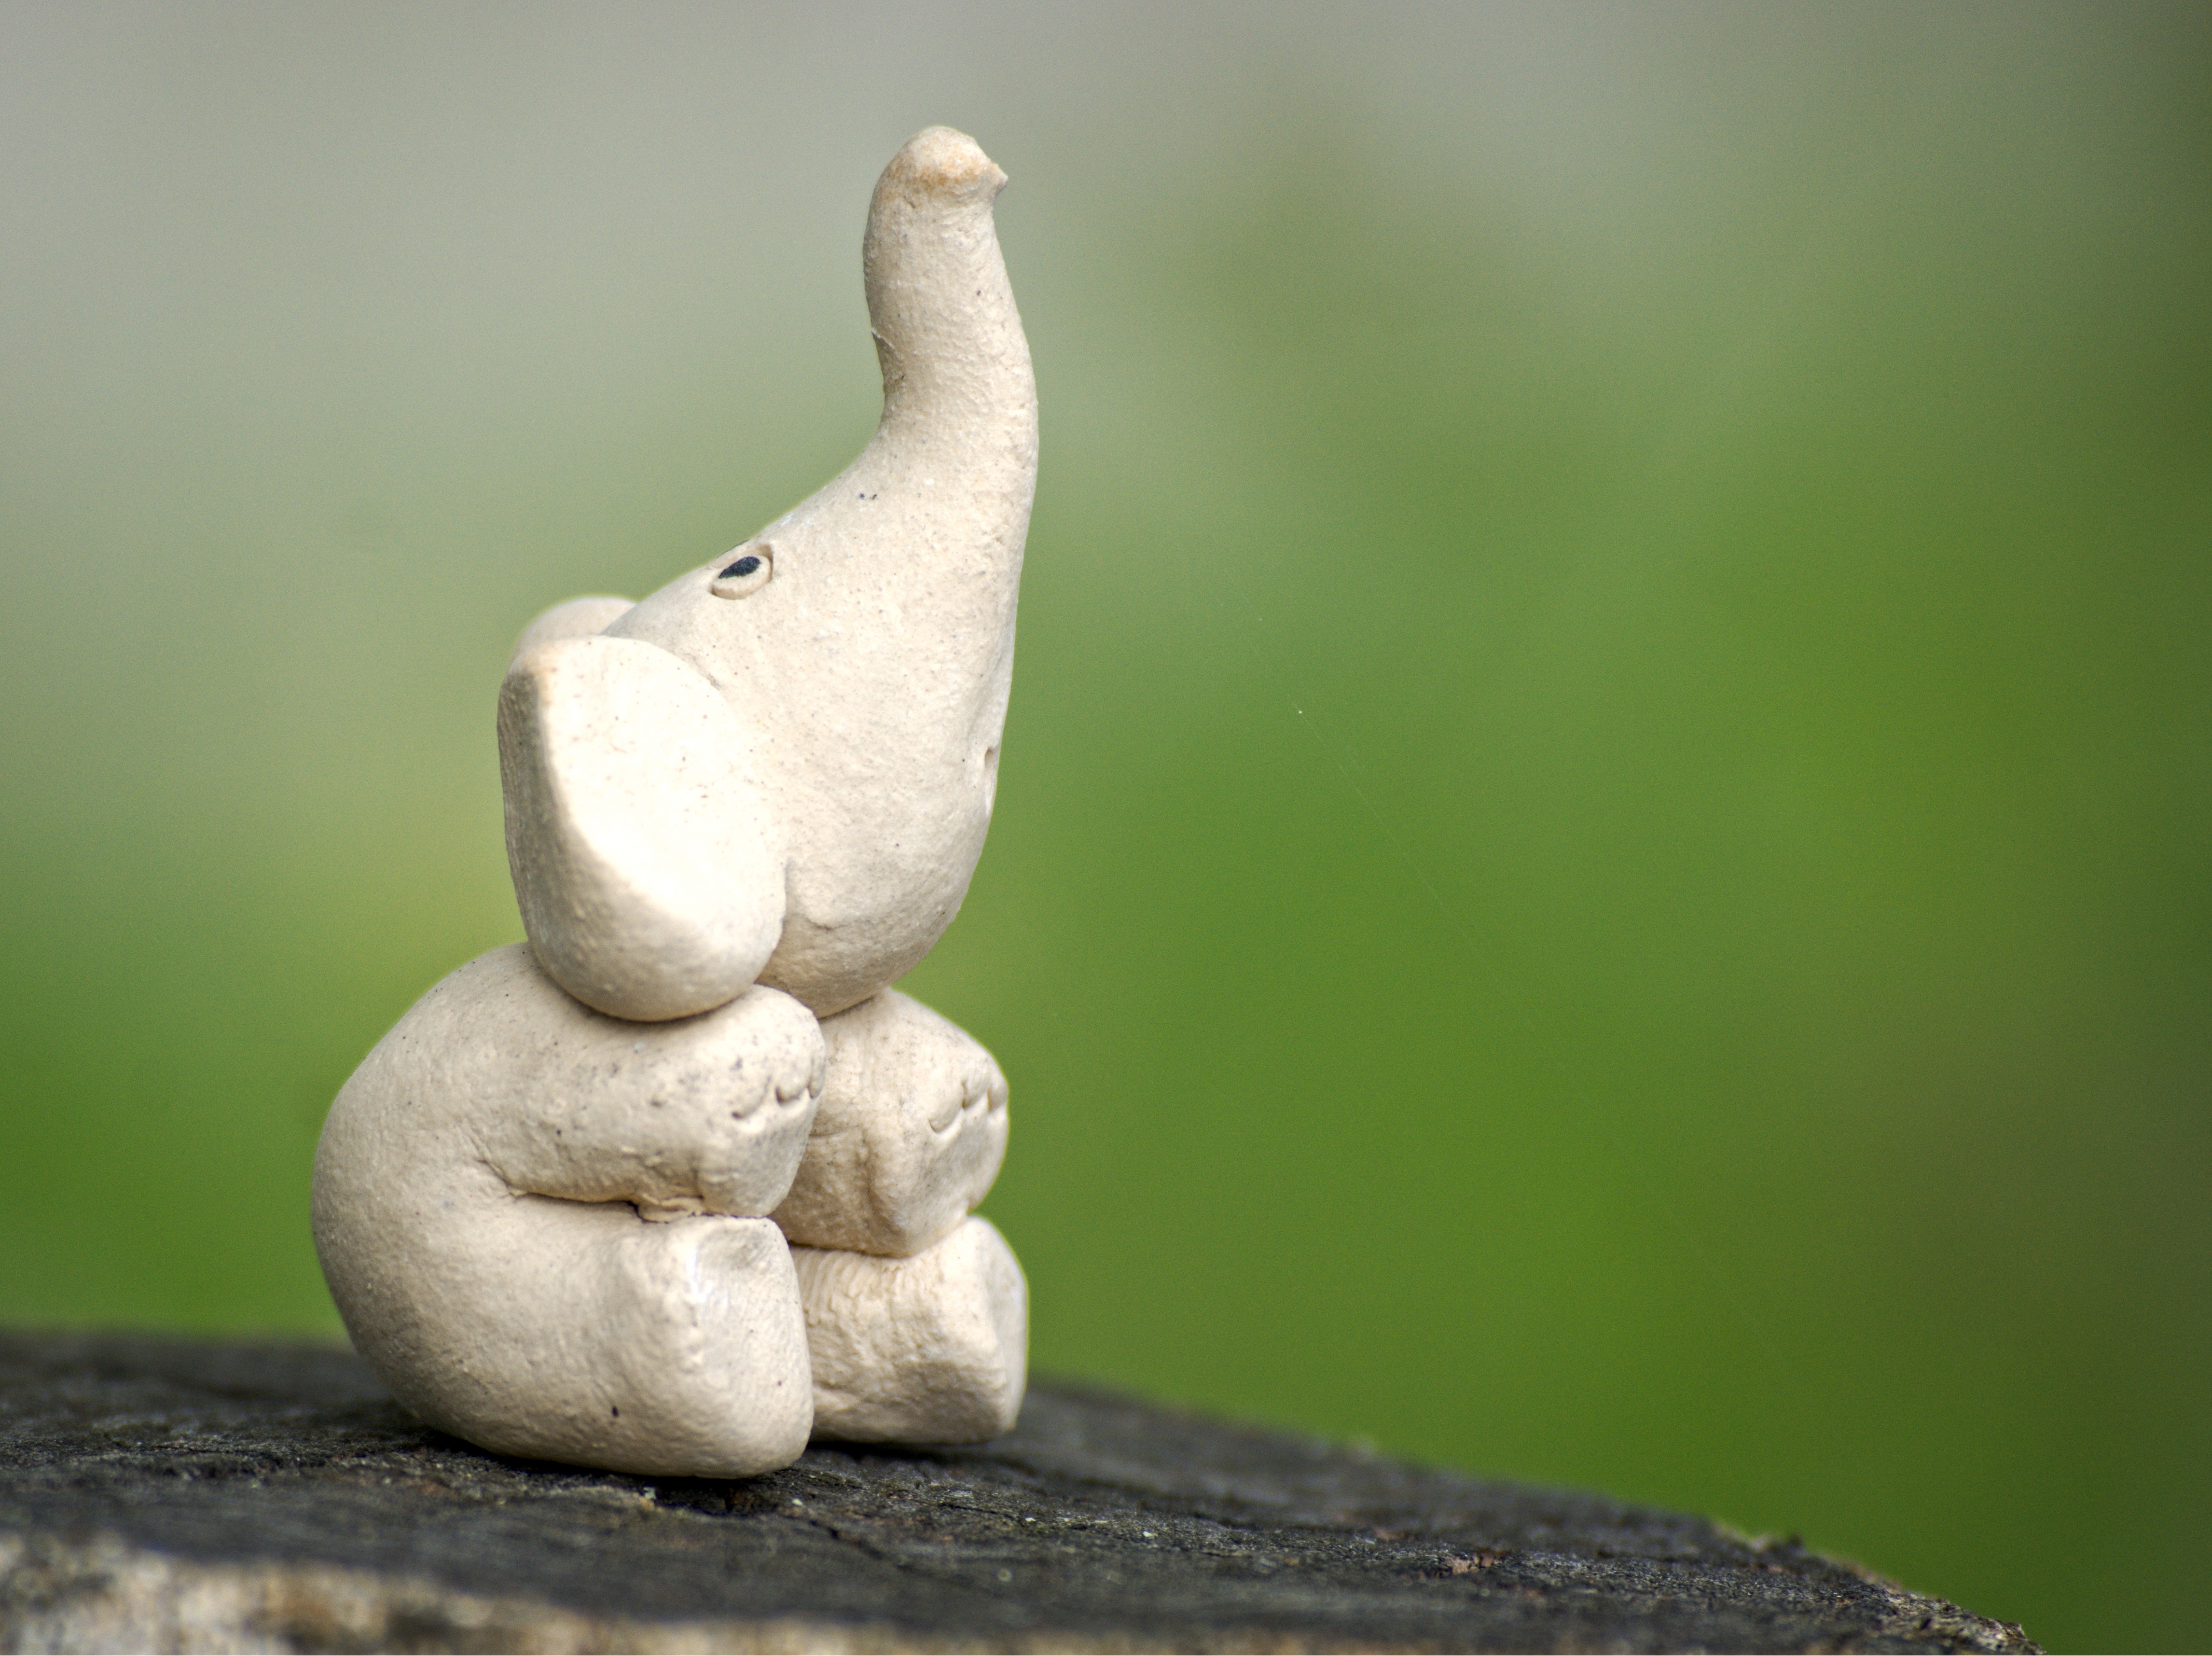
hand, branch, photography, leaf, animal, cute, decoration, finger, green, insect, fauna, elephant, invertebrate, fig, deco, close up, sculpture, toys, nice, macro photography, lucky charm, baby elephant, moths and butterflies, bombycidae